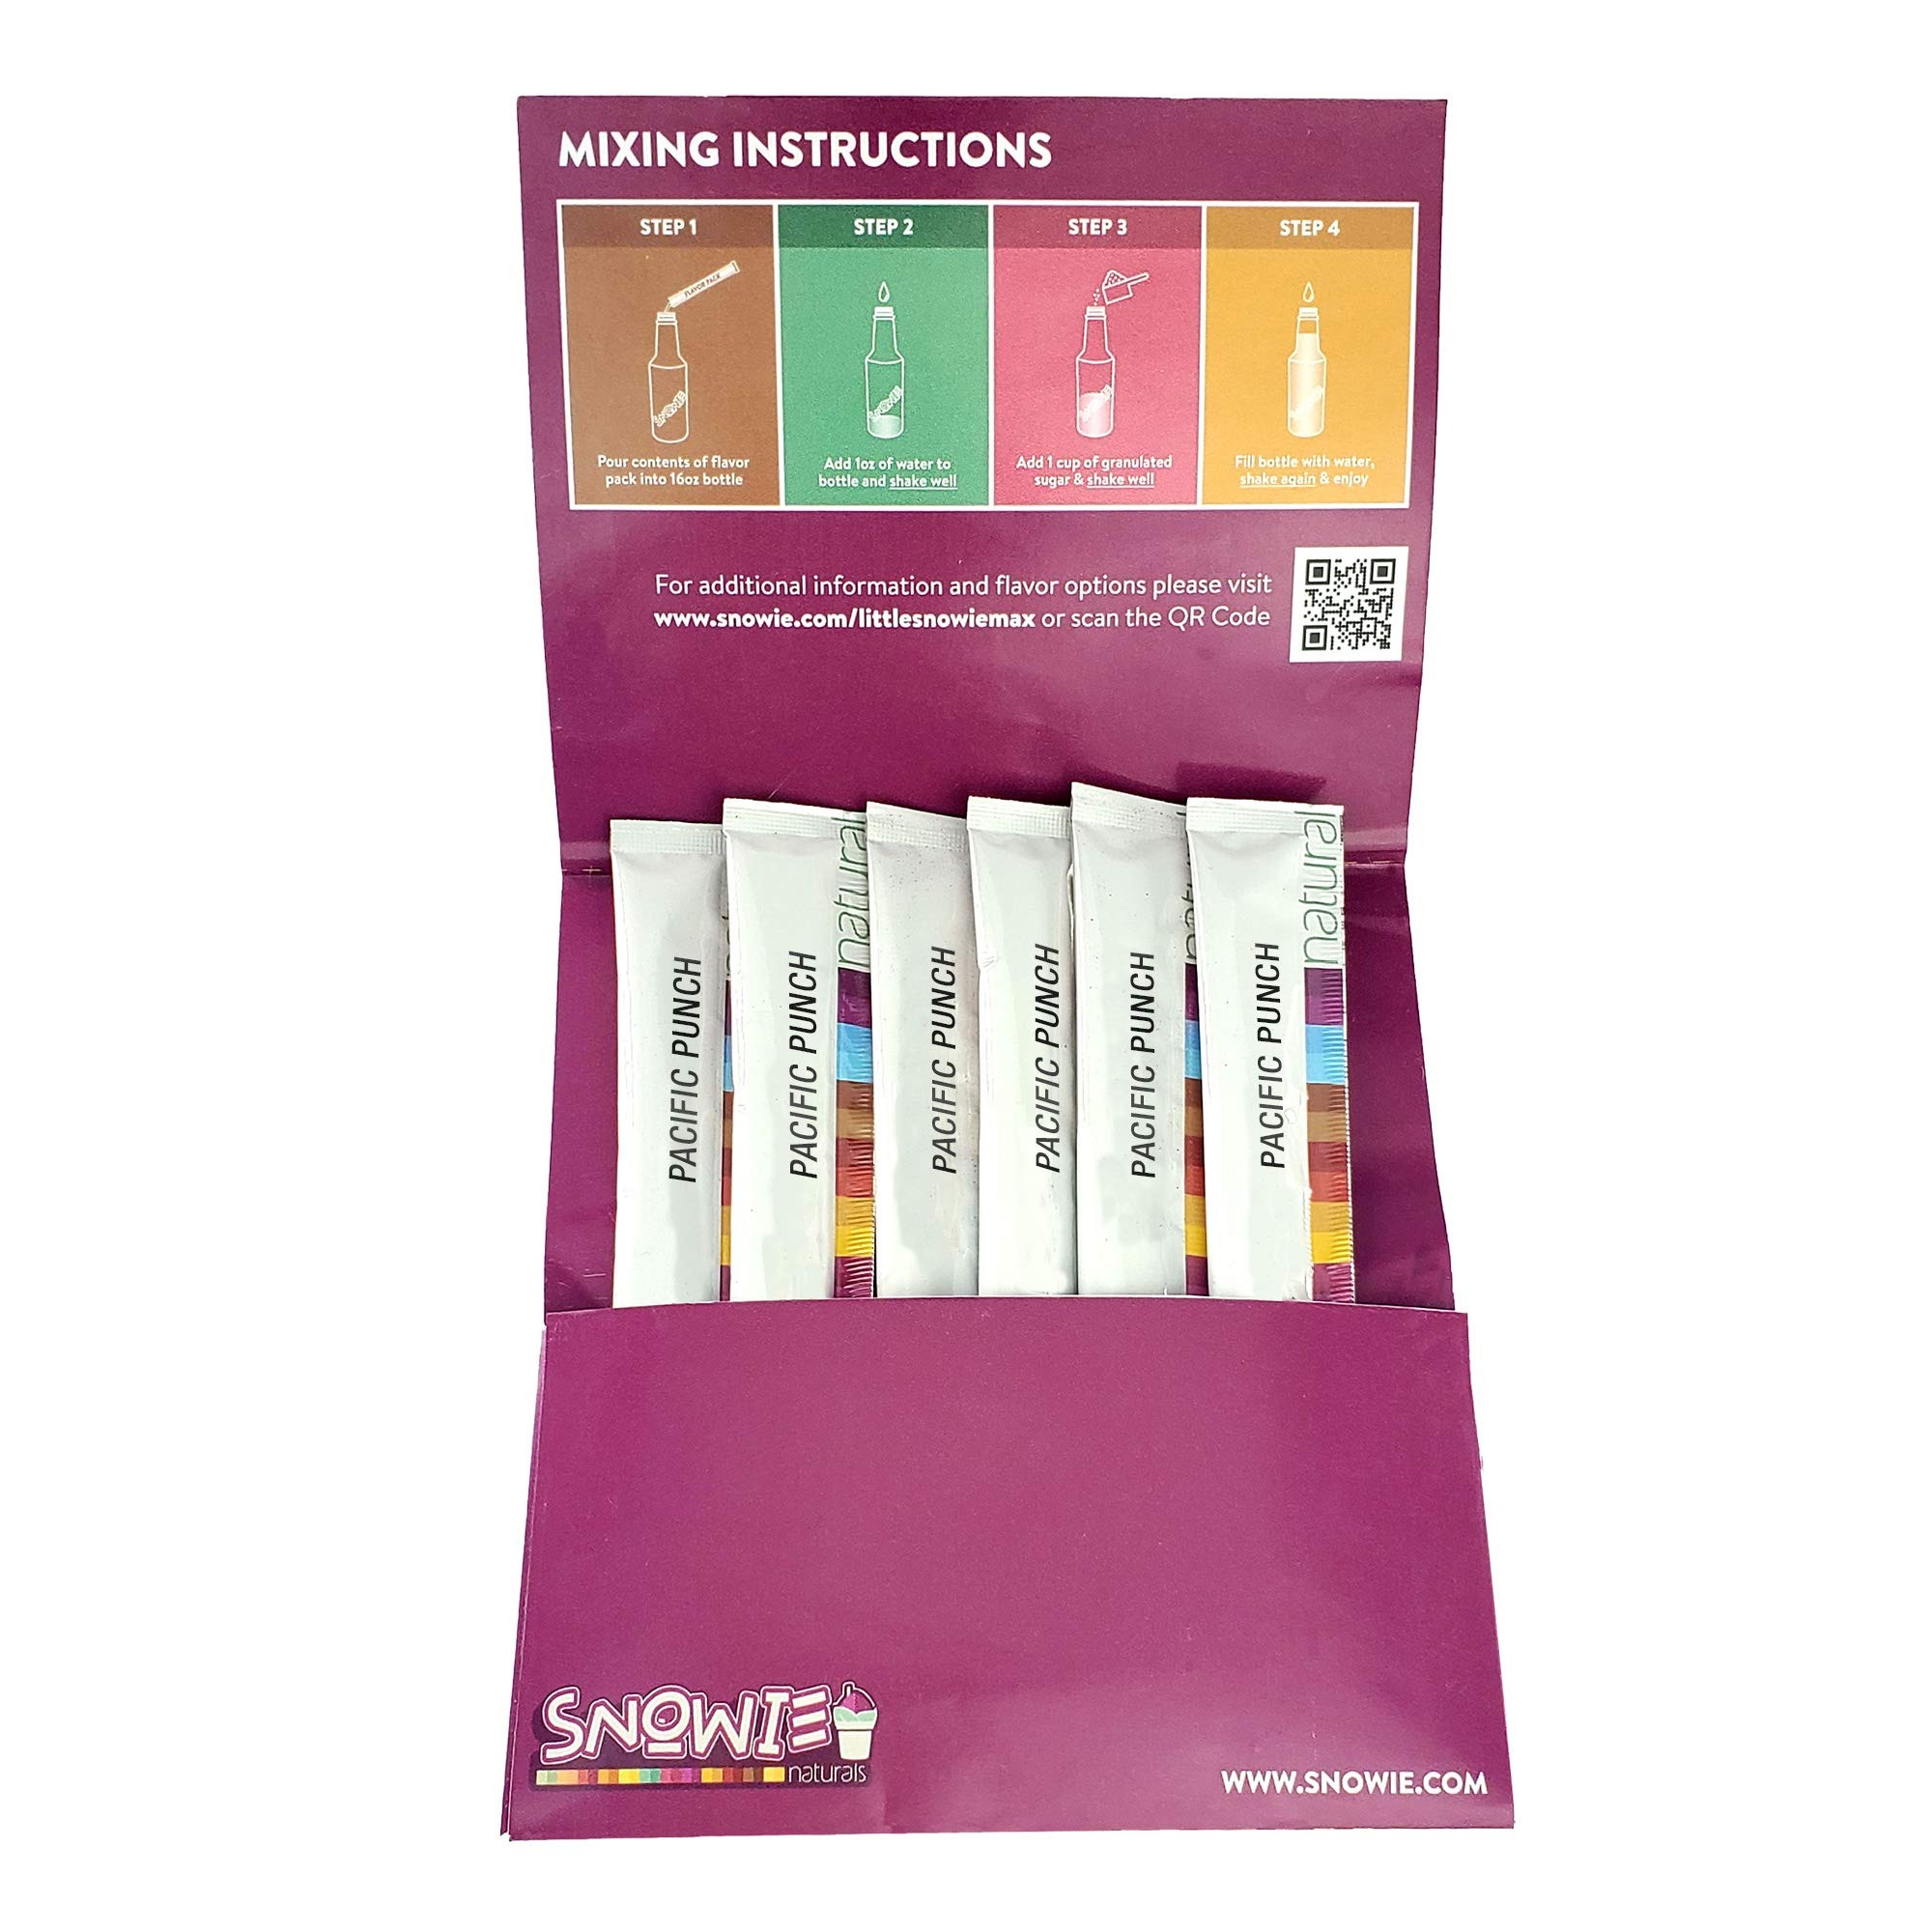
Item Name: SNOWIE - Natural Flavor Powders, Just Add Water & Sugar Shaved Ice Flavor Syrup (Pacific Punch, 4 (1pt) Sticks)
Bullet Point 1: 🍧SNOWIE SHAVED ICE: Our commitment to bringing you the best flavors goes beyond taste. Our Shaved Ice Snow Cone Flavor powders are economical and easy to use.
Bullet Point 2: ⛄FLAVOR POWDERS - simply the most efficient way to store and ship Snowie’s Original and Natural Shaved Ice Snow Cone Flavors! Get all the delicious flavor and quality you expect from the snow cone brand you know and trust without paying to ship heavy, expensive water! With the advent of new packaging design, powders have become an amazing way to store, ship, and mix anything with many more advantages.
Bullet Point 3: ❄️ SHELF STABLE WITHOUT REFRIGERATION - Just like our liquid line, you can purchase your favorite Snowie Naturals. Once mixed according to the instructions, they are the same shaved ice snow cone syrups you have always received from Snowie; the powders give you all the benefits and none of the drawbacks! Shelf stable for a year without refrigeration.
Bullet Point 4: ✔️EASY TO USE - Each flavor pack is made small enough that you can stick it through the mouth of nearly any bottle, keeping the mixing process precise and clean. Each packet will make one pint of flavor. If you need to make a quart, simply add two packets to your quart bottle, add sugar and water, and pour onto freshly shaved ice for the perfect snow cone.
Bullet Point 5: 👍 CUSTOMER SATISFACTION: Snowie has been committed to the shaved ice industry for over 35 years bringing the highest quality ice shavers and flavors to your communities and homes. If for any reason you aren’t completely satisfied, rest assured that you will be taken care of!
Product Description: The Snowie products have made many a hero out of mom, dad, grandma or grandpa; and the kid inside all of us will always loves the sweet and sugary blast of nostalgia that comes in a cup of refreshing shaved ice on a hot Summer day. However, we also love to hear of the many delicious desserts our customers are creating with it as well! From mixed frozen drinks like margaritas, pina colada's, and strawberry daiquiri's, to Korean Bingsu, Frozen Lemonade and Cold Brew Coffee, Little Snowie gets the job done like no other home ice shaver on the planet. With the Little Snowie Premium Home Ice Shaver, plus a little creativity, you'll have the best birthday, office, block, bbq, holiday or pool party desserts ever!
Value: 6.0
Unit: Count

Price: 23.93